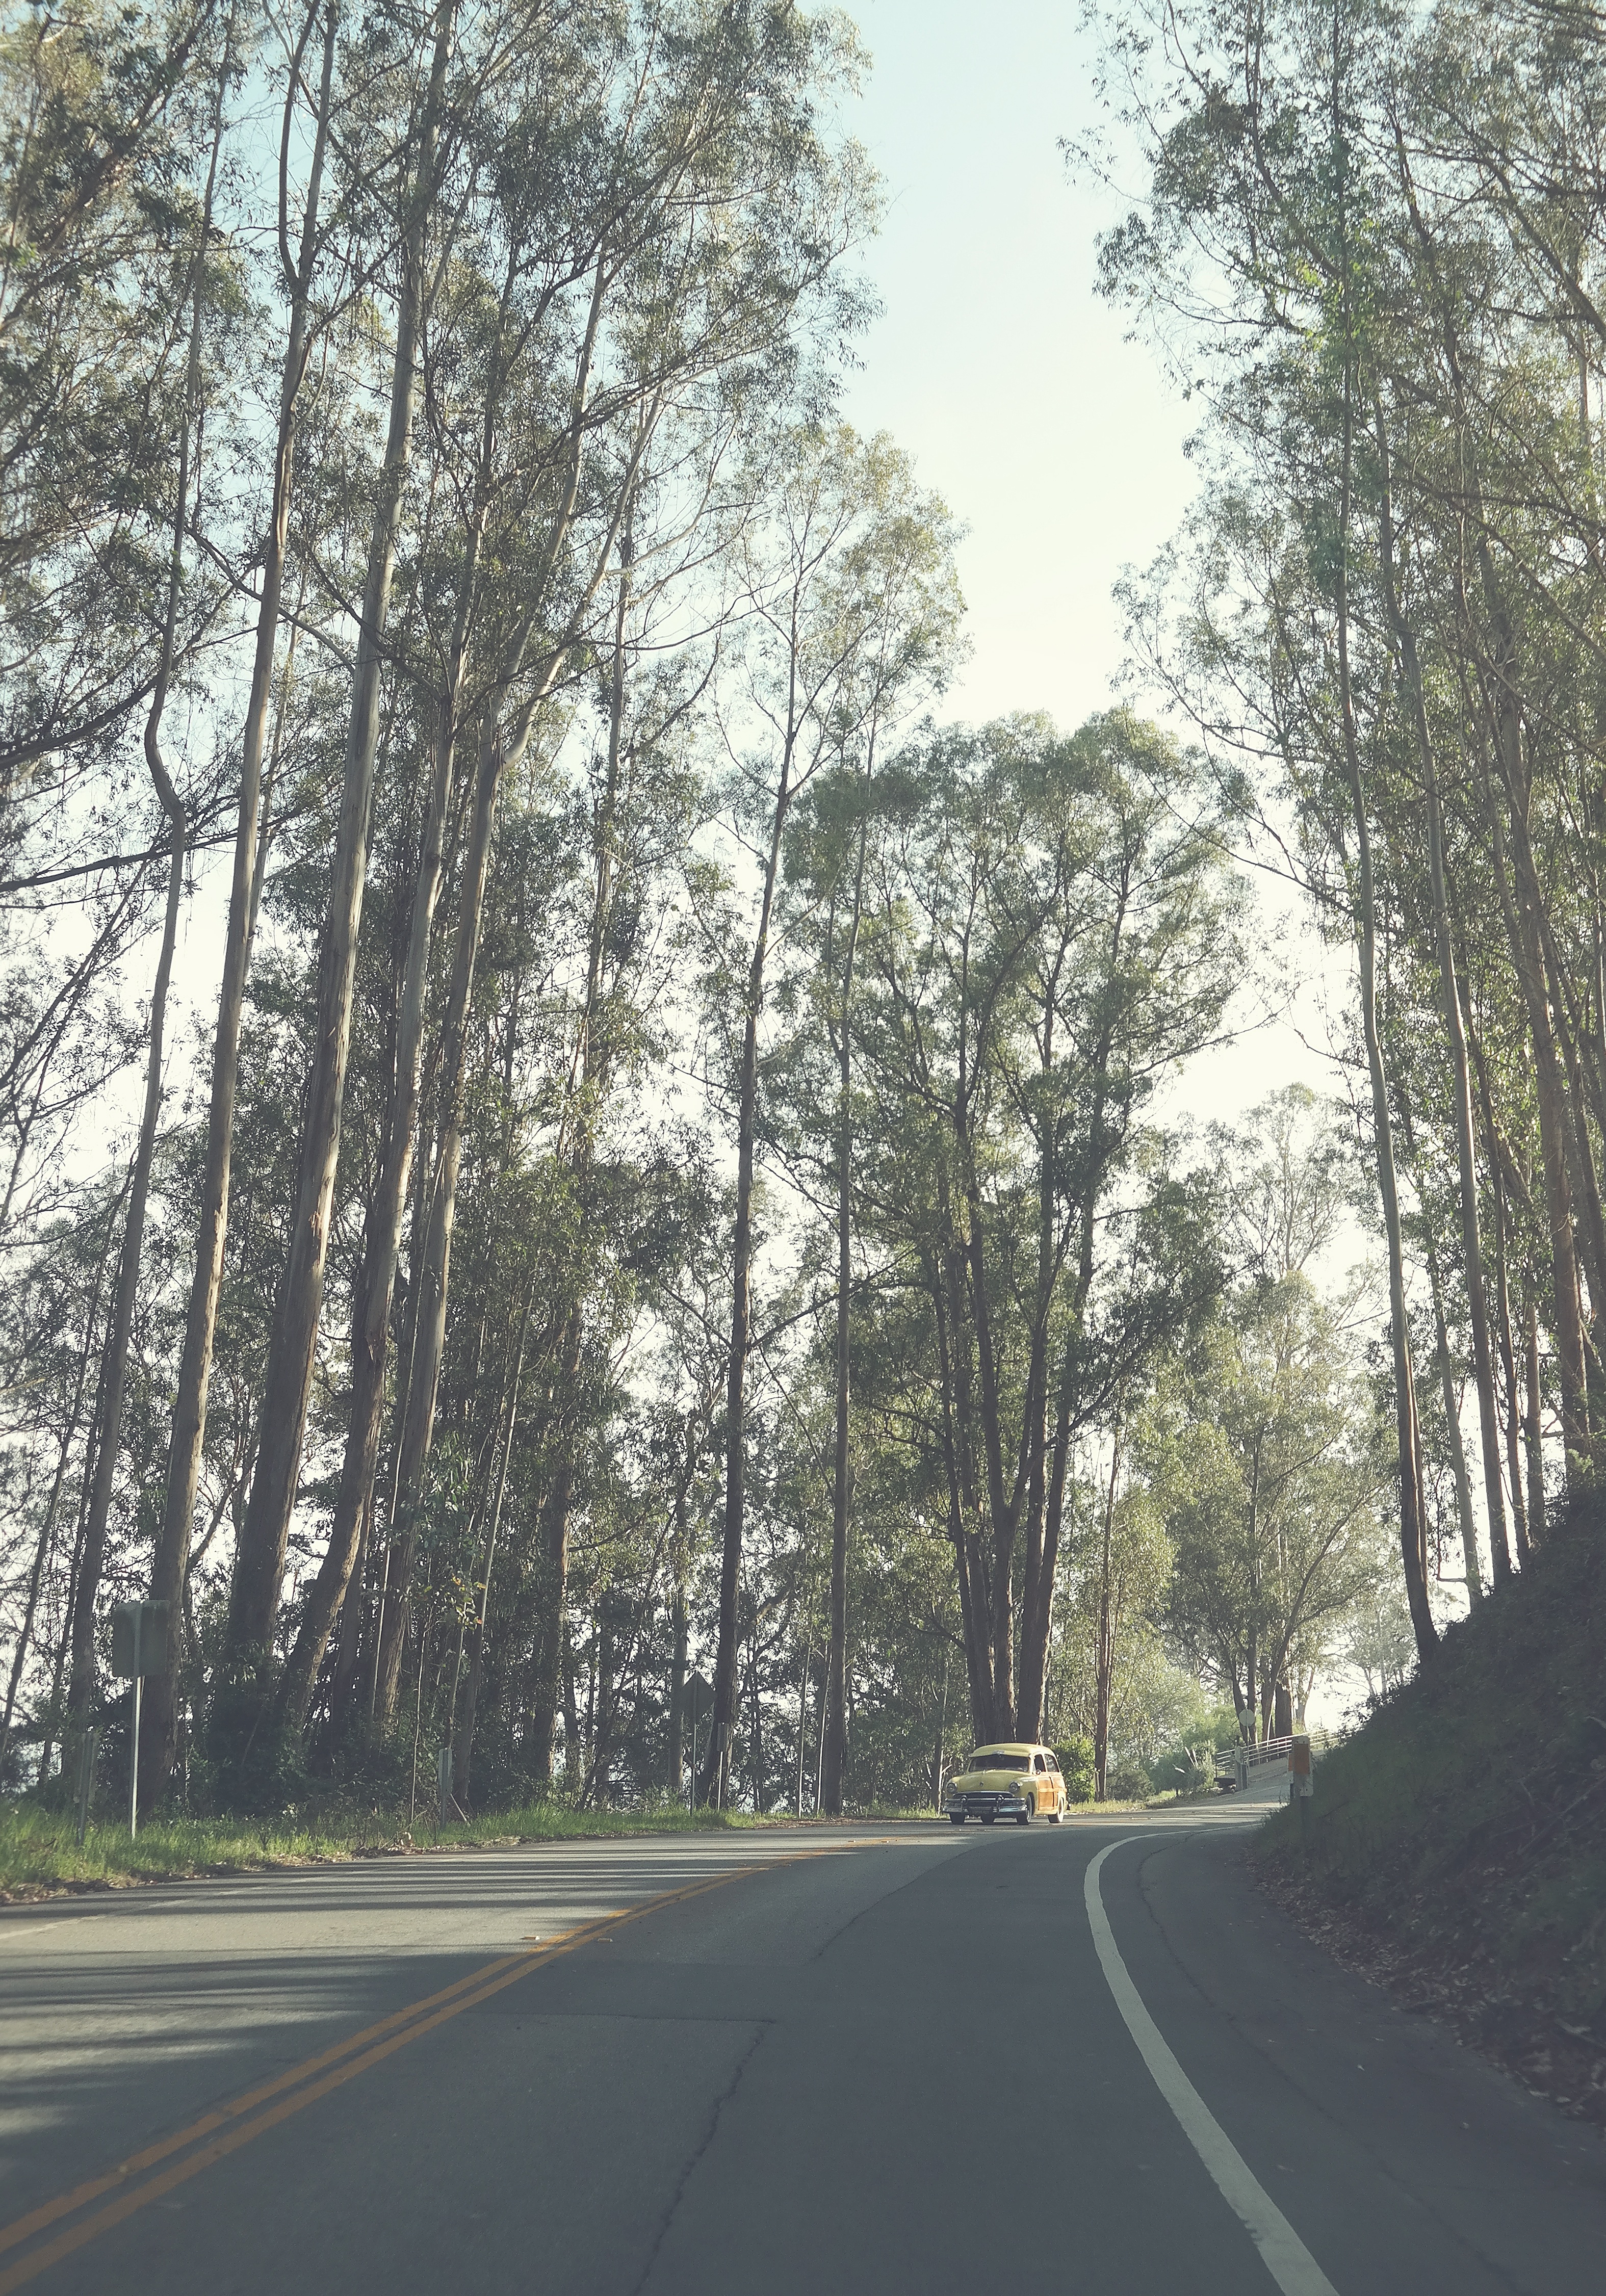
tree, nature, forest, road, traffic, street, car, sunlight, asphalt, summer, travel, freeway, transportation, vehicle, lane, trees, infrastructure, way, scene, atmospheric phenomenon, woody plant